Melusine von der Schulenburg, Duchess of Kendal

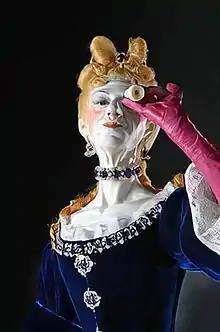
Duchess of Kendal, by George S. Stuart

Once a Maid of Honour to Electress Sophia, she became a mistress of the Electoral Prince, George Louis. George Louis succeeded as Elector of Hanover in 1698 and King of Great Britain (as George I) in 1714.